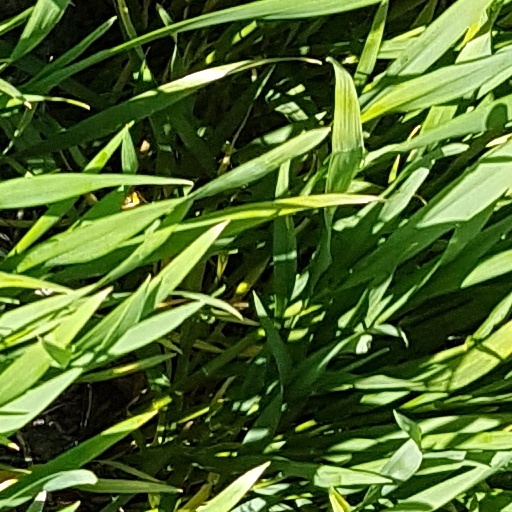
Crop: wheat